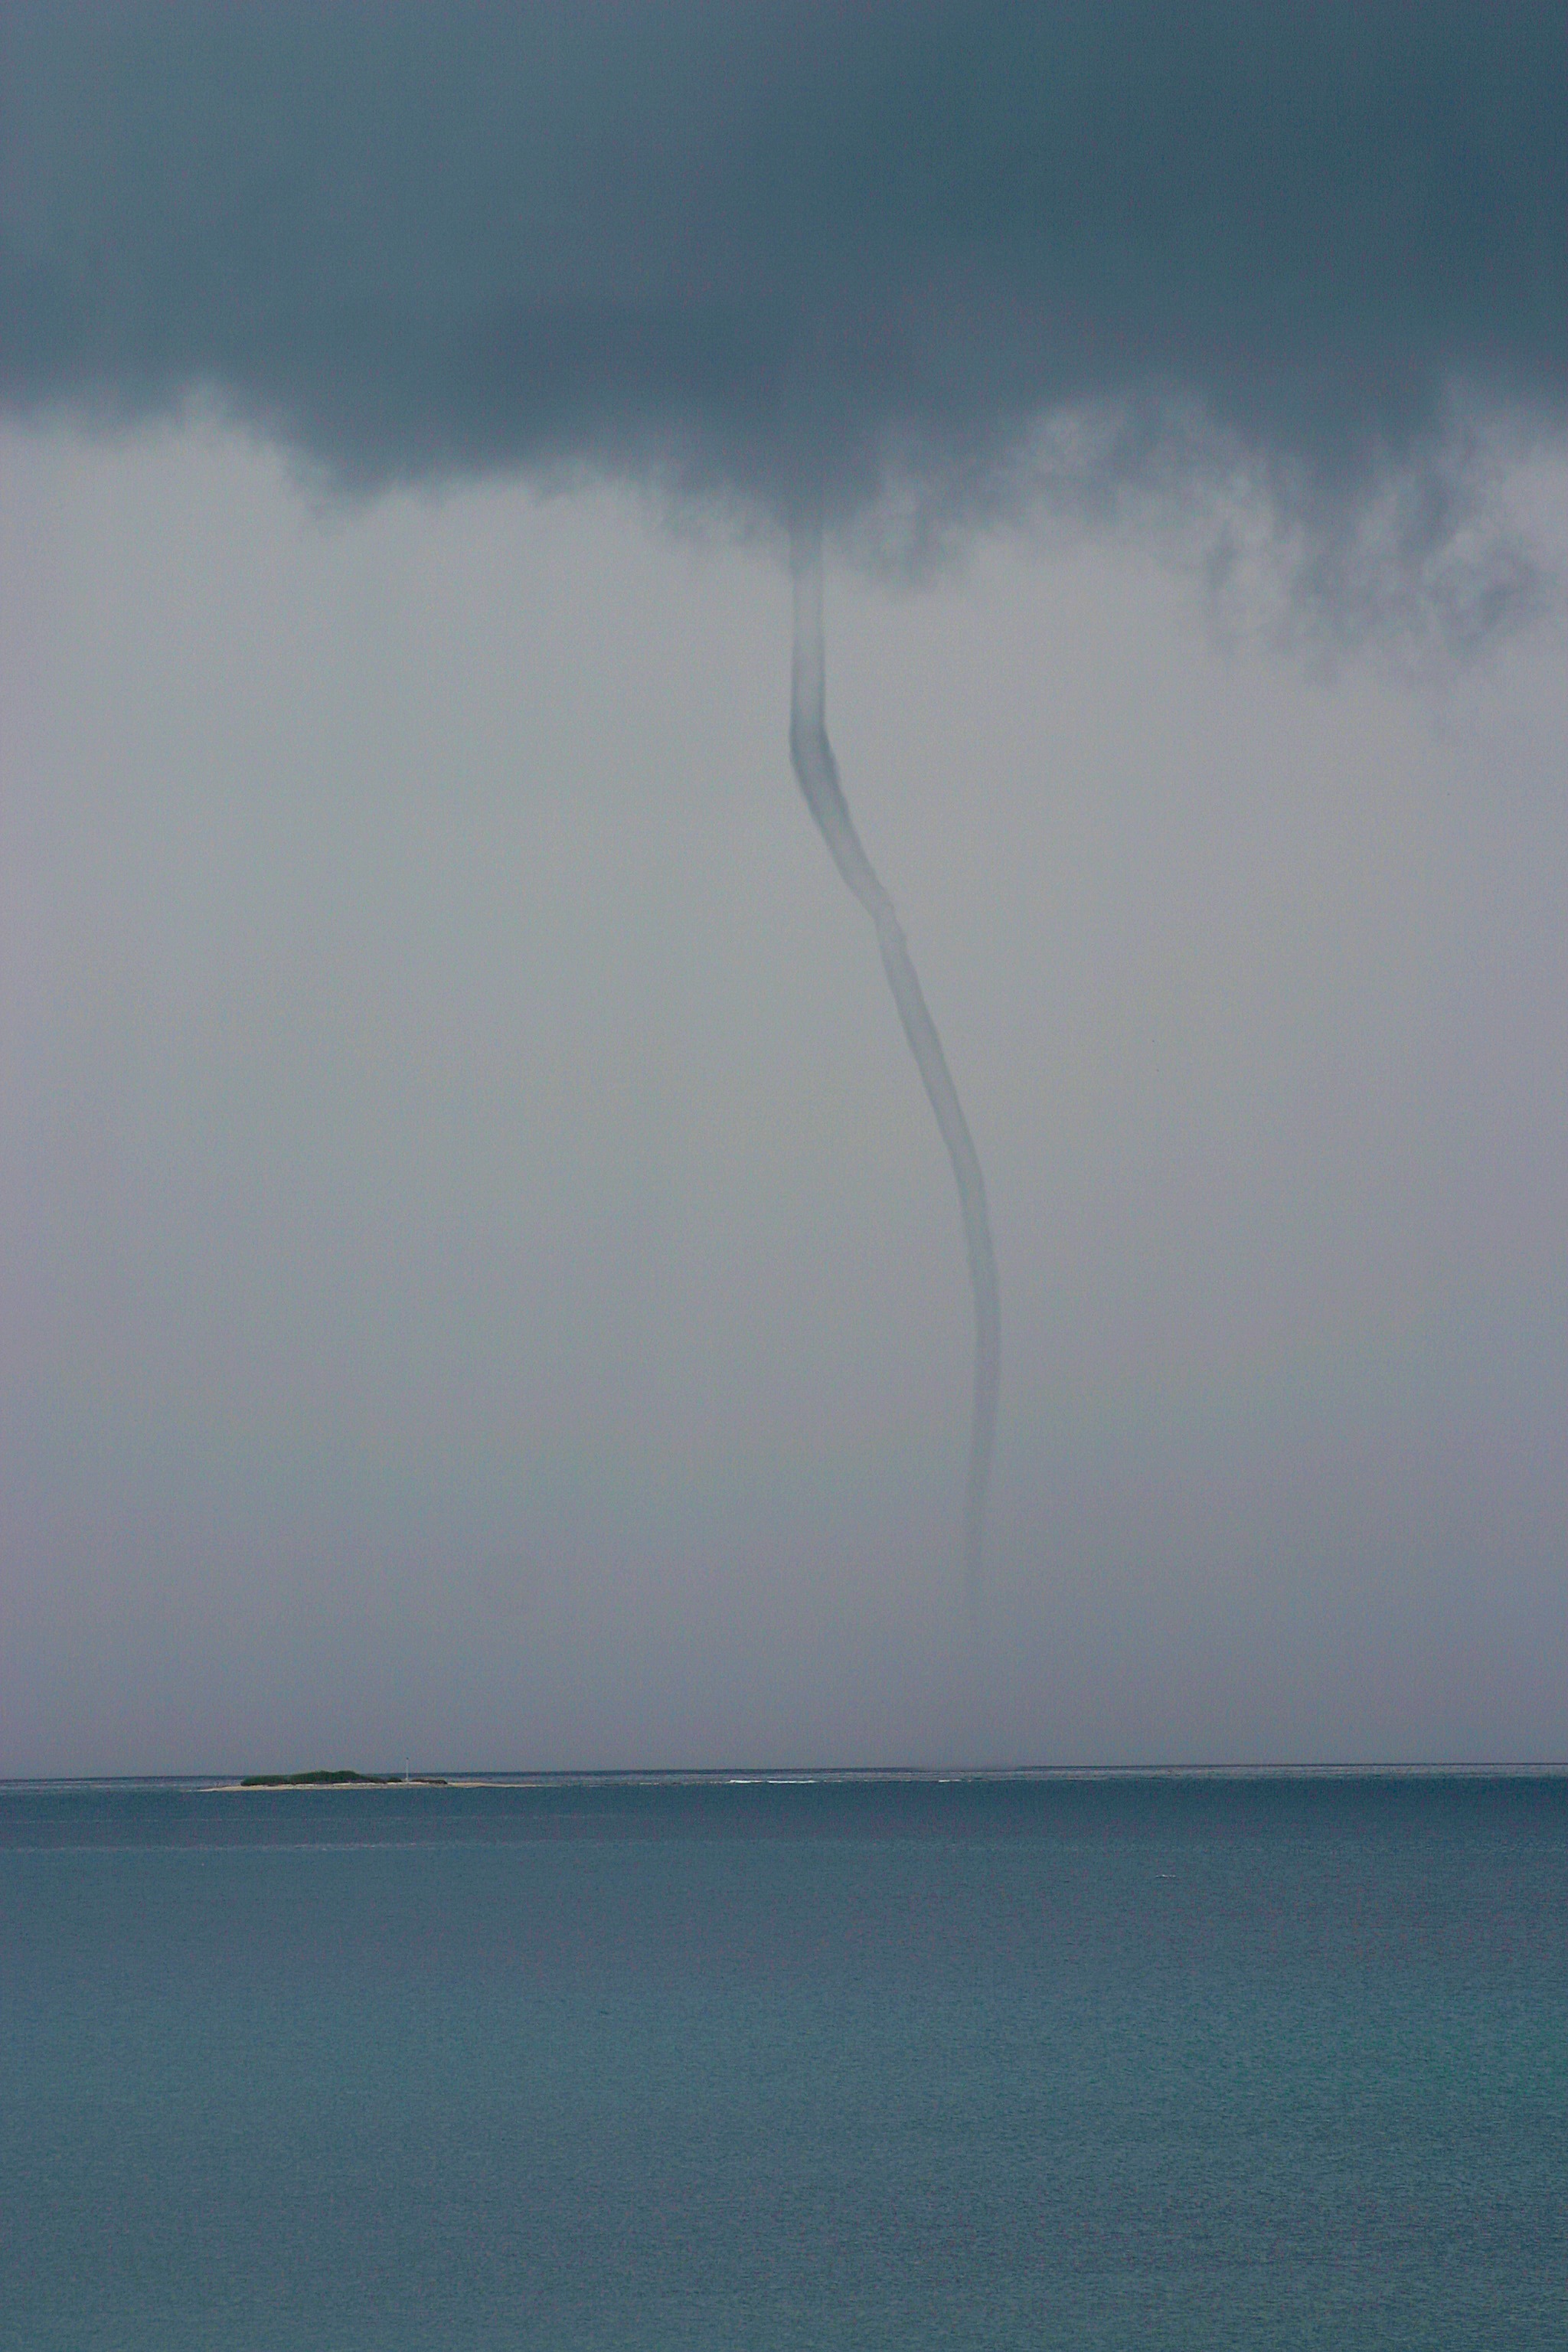
sea, nature, wind, weather, tornado, spout, water spout, rare weather, ocean weather, peurto rico island